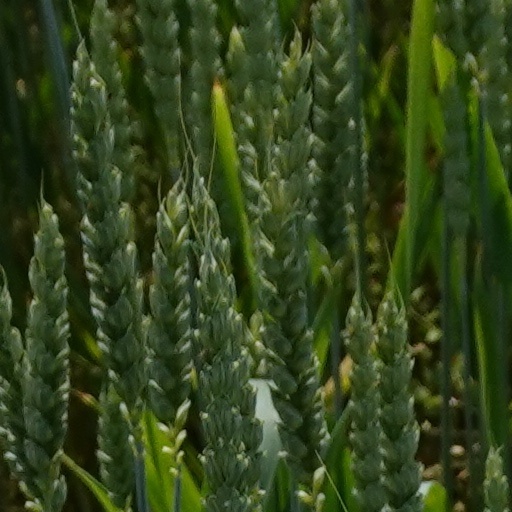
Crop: wheat